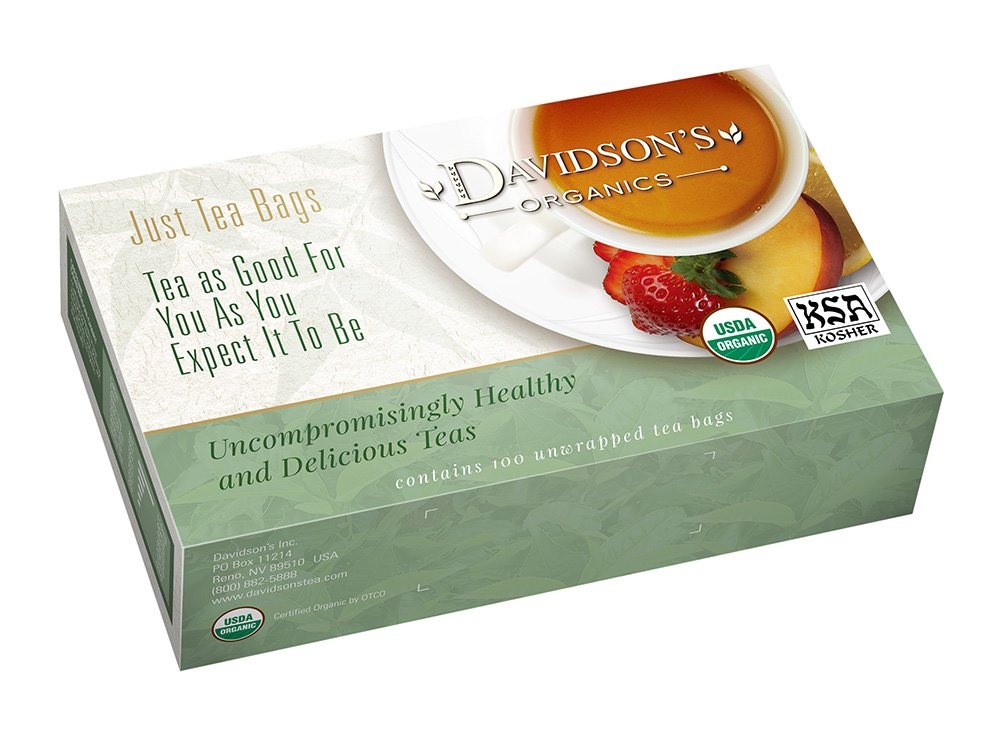
Item Name: Davidson's Organics, English Breakfast, 100-count Unwrapped Tea Bags
Bullet Point 1: English Breakfast offers a base of robust Assam and Darjeeling black tea. Davidson's English Breakfast is a full-bodied black tea with a malty finish.
Bullet Point 2: LEAF TO CUP: From our farms in India to your family, Davidson’s Organics is a vertically integrated provider of premium teas at affordable prices. We grow, import, blend, package, and sell - overseeing the entire journey of our tea from the leaf cuttings to the infusion in your cup.
Bullet Point 3: ALWAYS ORGANIC: Davidson’s Organics is a 3rd generation organic tea grower delivering on its promise of providing top-notch USDA certified organic teas. Our teas are grown non-GMO & free from harmful chemicals and pesticides. We are responsibly sourced and sustainably farmed. We believe in the holistic health of our farms, farmers, plants & animals.
Bullet Point 4: A CUP OF WELLNESS: Davidson’s offers a diverse selection of tea blends for the most discerning palates. From loose leaves to tea bags & iced, and from ayurvedic to herbal, our organic teas deliver the perfect pick me up or a restful respite. Enjoy our balanced tea blends for optimal health and sipping pleasure.
Bullet Point 5: TRUST OUR TEA: Davidson's Organics was the first purveyor of fine organic teas. Since 1976, we’ve worked tirelessly to develop blends that are true reflections of their names, while being committed to sourcing healthy ingredients grown by generations of skilled small farmers. Enjoy Davidson's Organics, the organic tea that sets the standards for the highest quality.
Value: 100.0
Unit: count

Price: 18.17